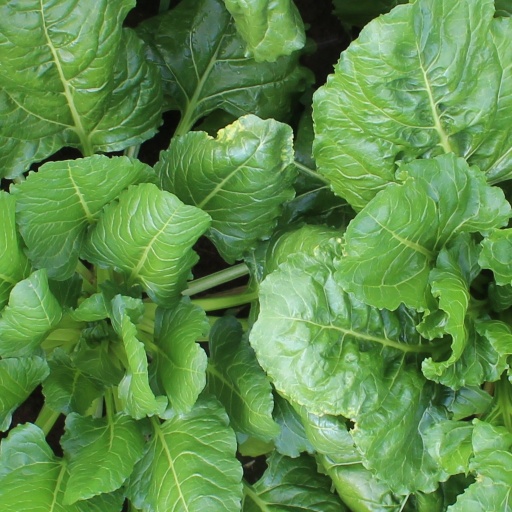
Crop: sugar beet